South Shore, Blackpool

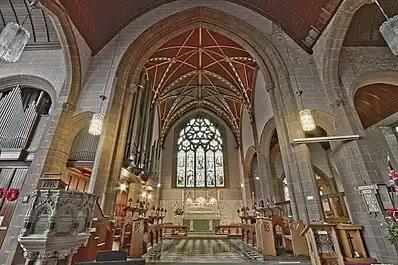
Inside Holy Trinity, South Shore's Parish Church which opened in 1837

A direct result of these enclosures was the later development of South Shore which today retains an almost identical layout to that in the 1769 Award. Land which was better suited for building began to increase in value and by 1819 the first house was built on the foreshore near the corner of Waterloo Road, soon to be followed by several more. As nearby Blackpool was already a burgeoning resort, some of these cottages in the tiny South Shore hamlet began to advertise for the reception of visitors.